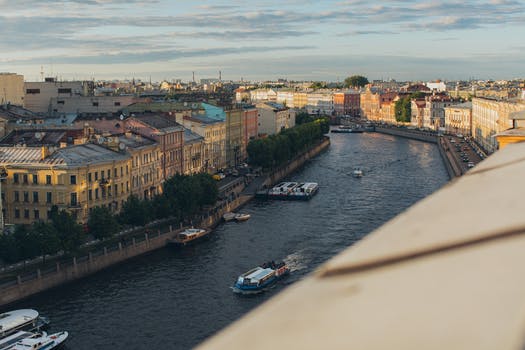
Label: No Watermark